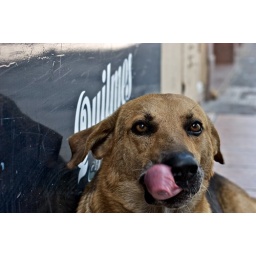
Stray dog in Rosario. Very cute and wanted to bring him home with me :)